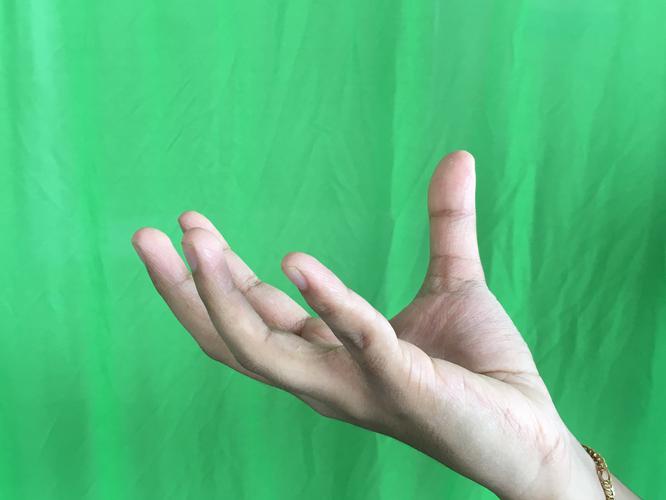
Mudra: Padmakosha
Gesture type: single_hand